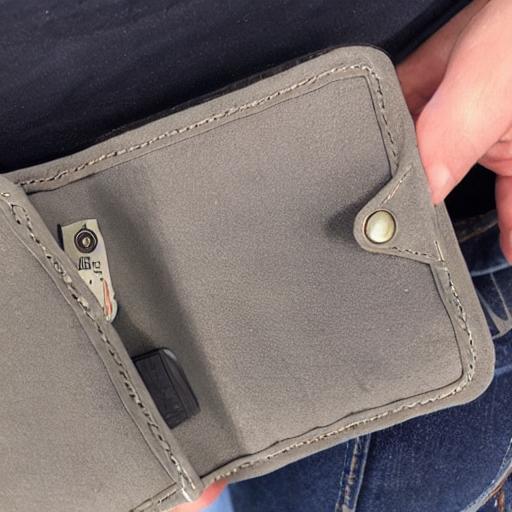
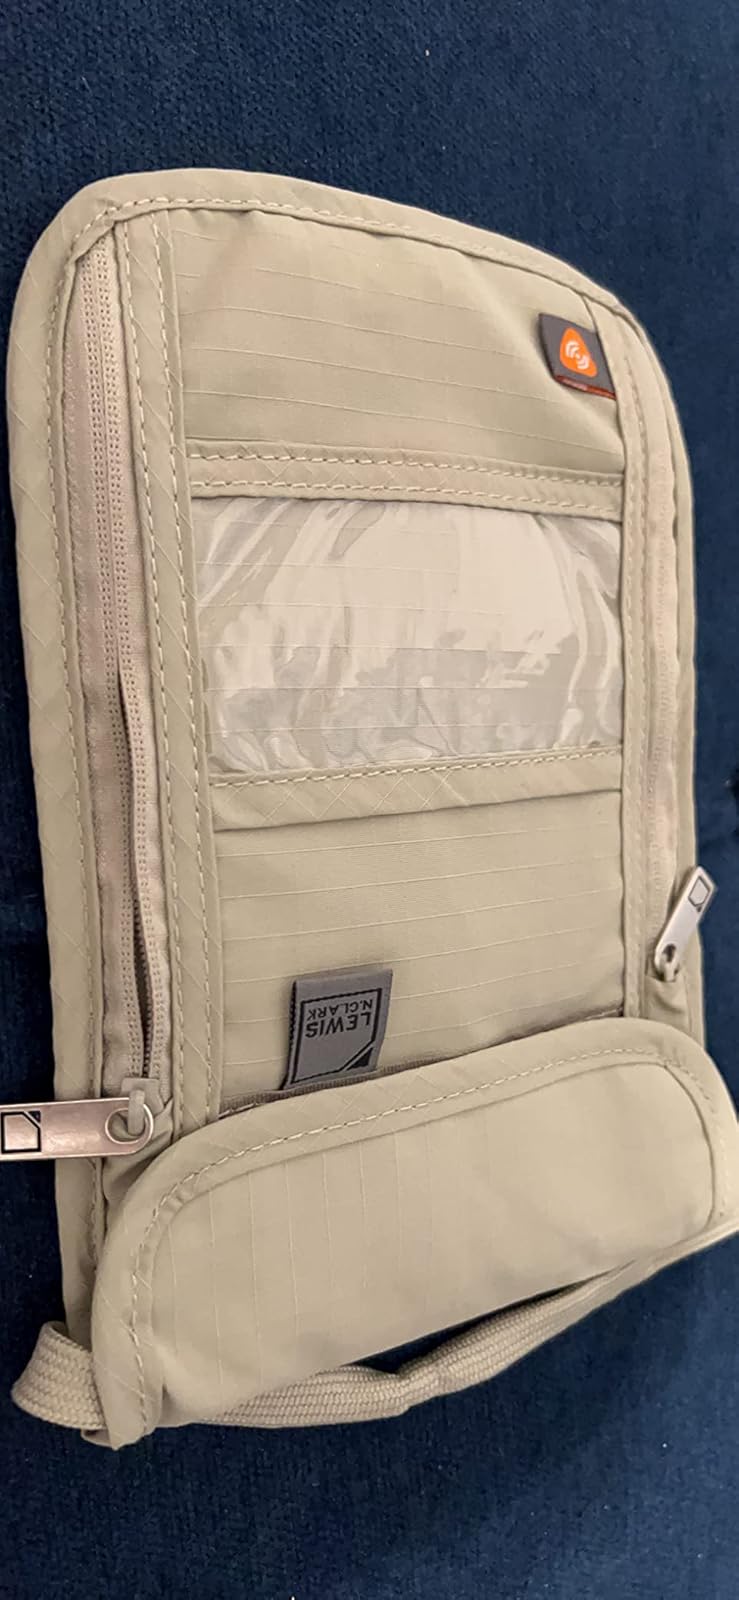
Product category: accessories_wallet
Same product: no